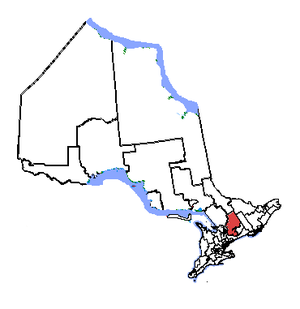
Haliburton—Kawartha Lakes—Brock est une circonscription provinciale de l'Ontario représentée à l'Assemblée législative de l'Ontario depuis 1999.
Haliburton—Kawartha Lakes—Brock est une circonscription électorale fédérale en Ontario.